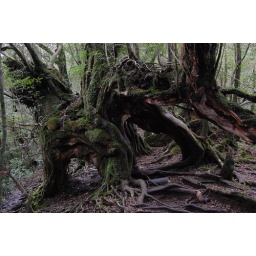
some of the trees in this forest are 3000 years old (supposedly)